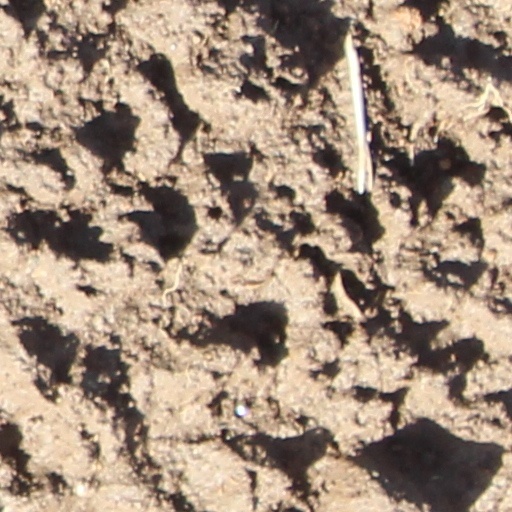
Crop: wheat